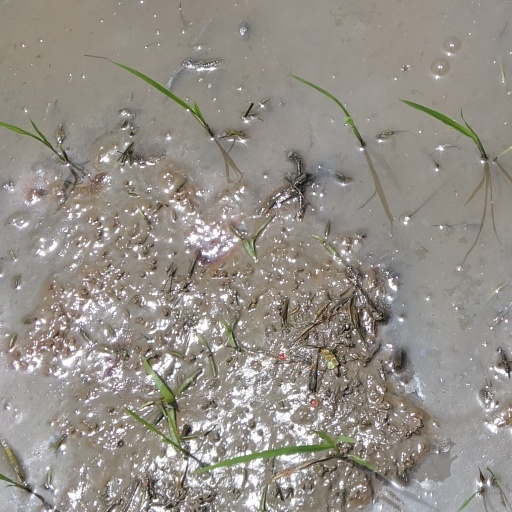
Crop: rice